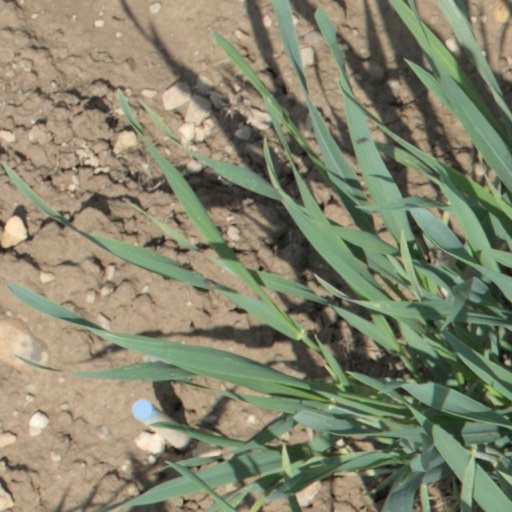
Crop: wheat